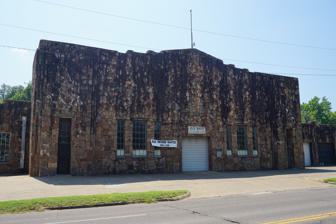
Building: Idabel Armory
Country: United States of America
Year built: 1936
United States historic place Idabel Armory U.S. National Register of Historic Places Show map of Oklahoma Show map of the United States Location Washington and SE Avenue F Sts., Idabel, Oklahoma Coordinates 33°53′43″N 94°49′16″W / 33.89528°N 94.82111°W / 33.89528; -94.82111 Area less than one acre Built 1936 Architectural style Romanesque, Vernacular Romanesque MPS WPA Public Bldgs., Recreational Facilities and Cemetery Improvements in Southeastern Oklahoma, 1935--1943 TR NRHP reference No. 88001409 Added to NRHP September 8, 1988 The Idabel Armory in Idabel, Oklahoma was built in 1936 as a Works Progress Administration (WPA) project. It was listed on the National Register of Historic Places in 1988. It is a single-story building built of sandstone .  Its main portion is 86 by 124 feet (26 m × 38 m) and it has two 30 by 92 feet (9.1 m × 28.0 m) wings. Its NRHP nomination notes: As a WPA building, the armory is notable primarily for its scale. That quality makes the structure significant within the community of Idabel, but more important is its type, materials of construction and character of workmanship. Equally significant is that the building itself contributed to a state of military preparedness which enabled the Oklahoma National Guard to contribute to the allied victory during World War II. Among other things, it contains an in-door rifle range. Construction of the armory likewise provided jobs for destitute workers at a point in the depression of the 1930s when there were none in the private sector, resulting in some economic security and greater self-esteem. References